Amasis Painter

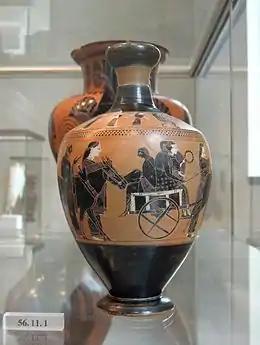
Lekythos attributed to the Amasis Painter showing a wedding procession. Gift of Walter C. Baker, 1956, 56.11.1, Metropolitan Museum of Art.

The Amasis Painter tackled nearly every subject available to the sixth-century vase painter; of 165 scenes, 20 are narrative mythological subjects. However, his true character as an artist and most important contributions to the legacy of black-figure painting are revealed in his non-narrative subjects of gods and mortals, and in his many genre scenes. The Amasis Painter is credited as the first to show non-specific scenes of interactions between gods, especially Dionysus and his merry revelers whom he painted more than 20 times, compared to Exekias’ one. Another of his most common subjects is Athena facing Poseidon, and while the viewer is reminded of the myth of the competition for Athens, the Amasis Painter’s portrayal of this scene typically does not convey a specific narrative. He extends these representations of gods to include mortals; as Stewart argues, such scenes speak to the painter's ability to evoke a contemporary cultural awareness of the ever-present gods in Greek daily life.